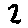
Label: 2